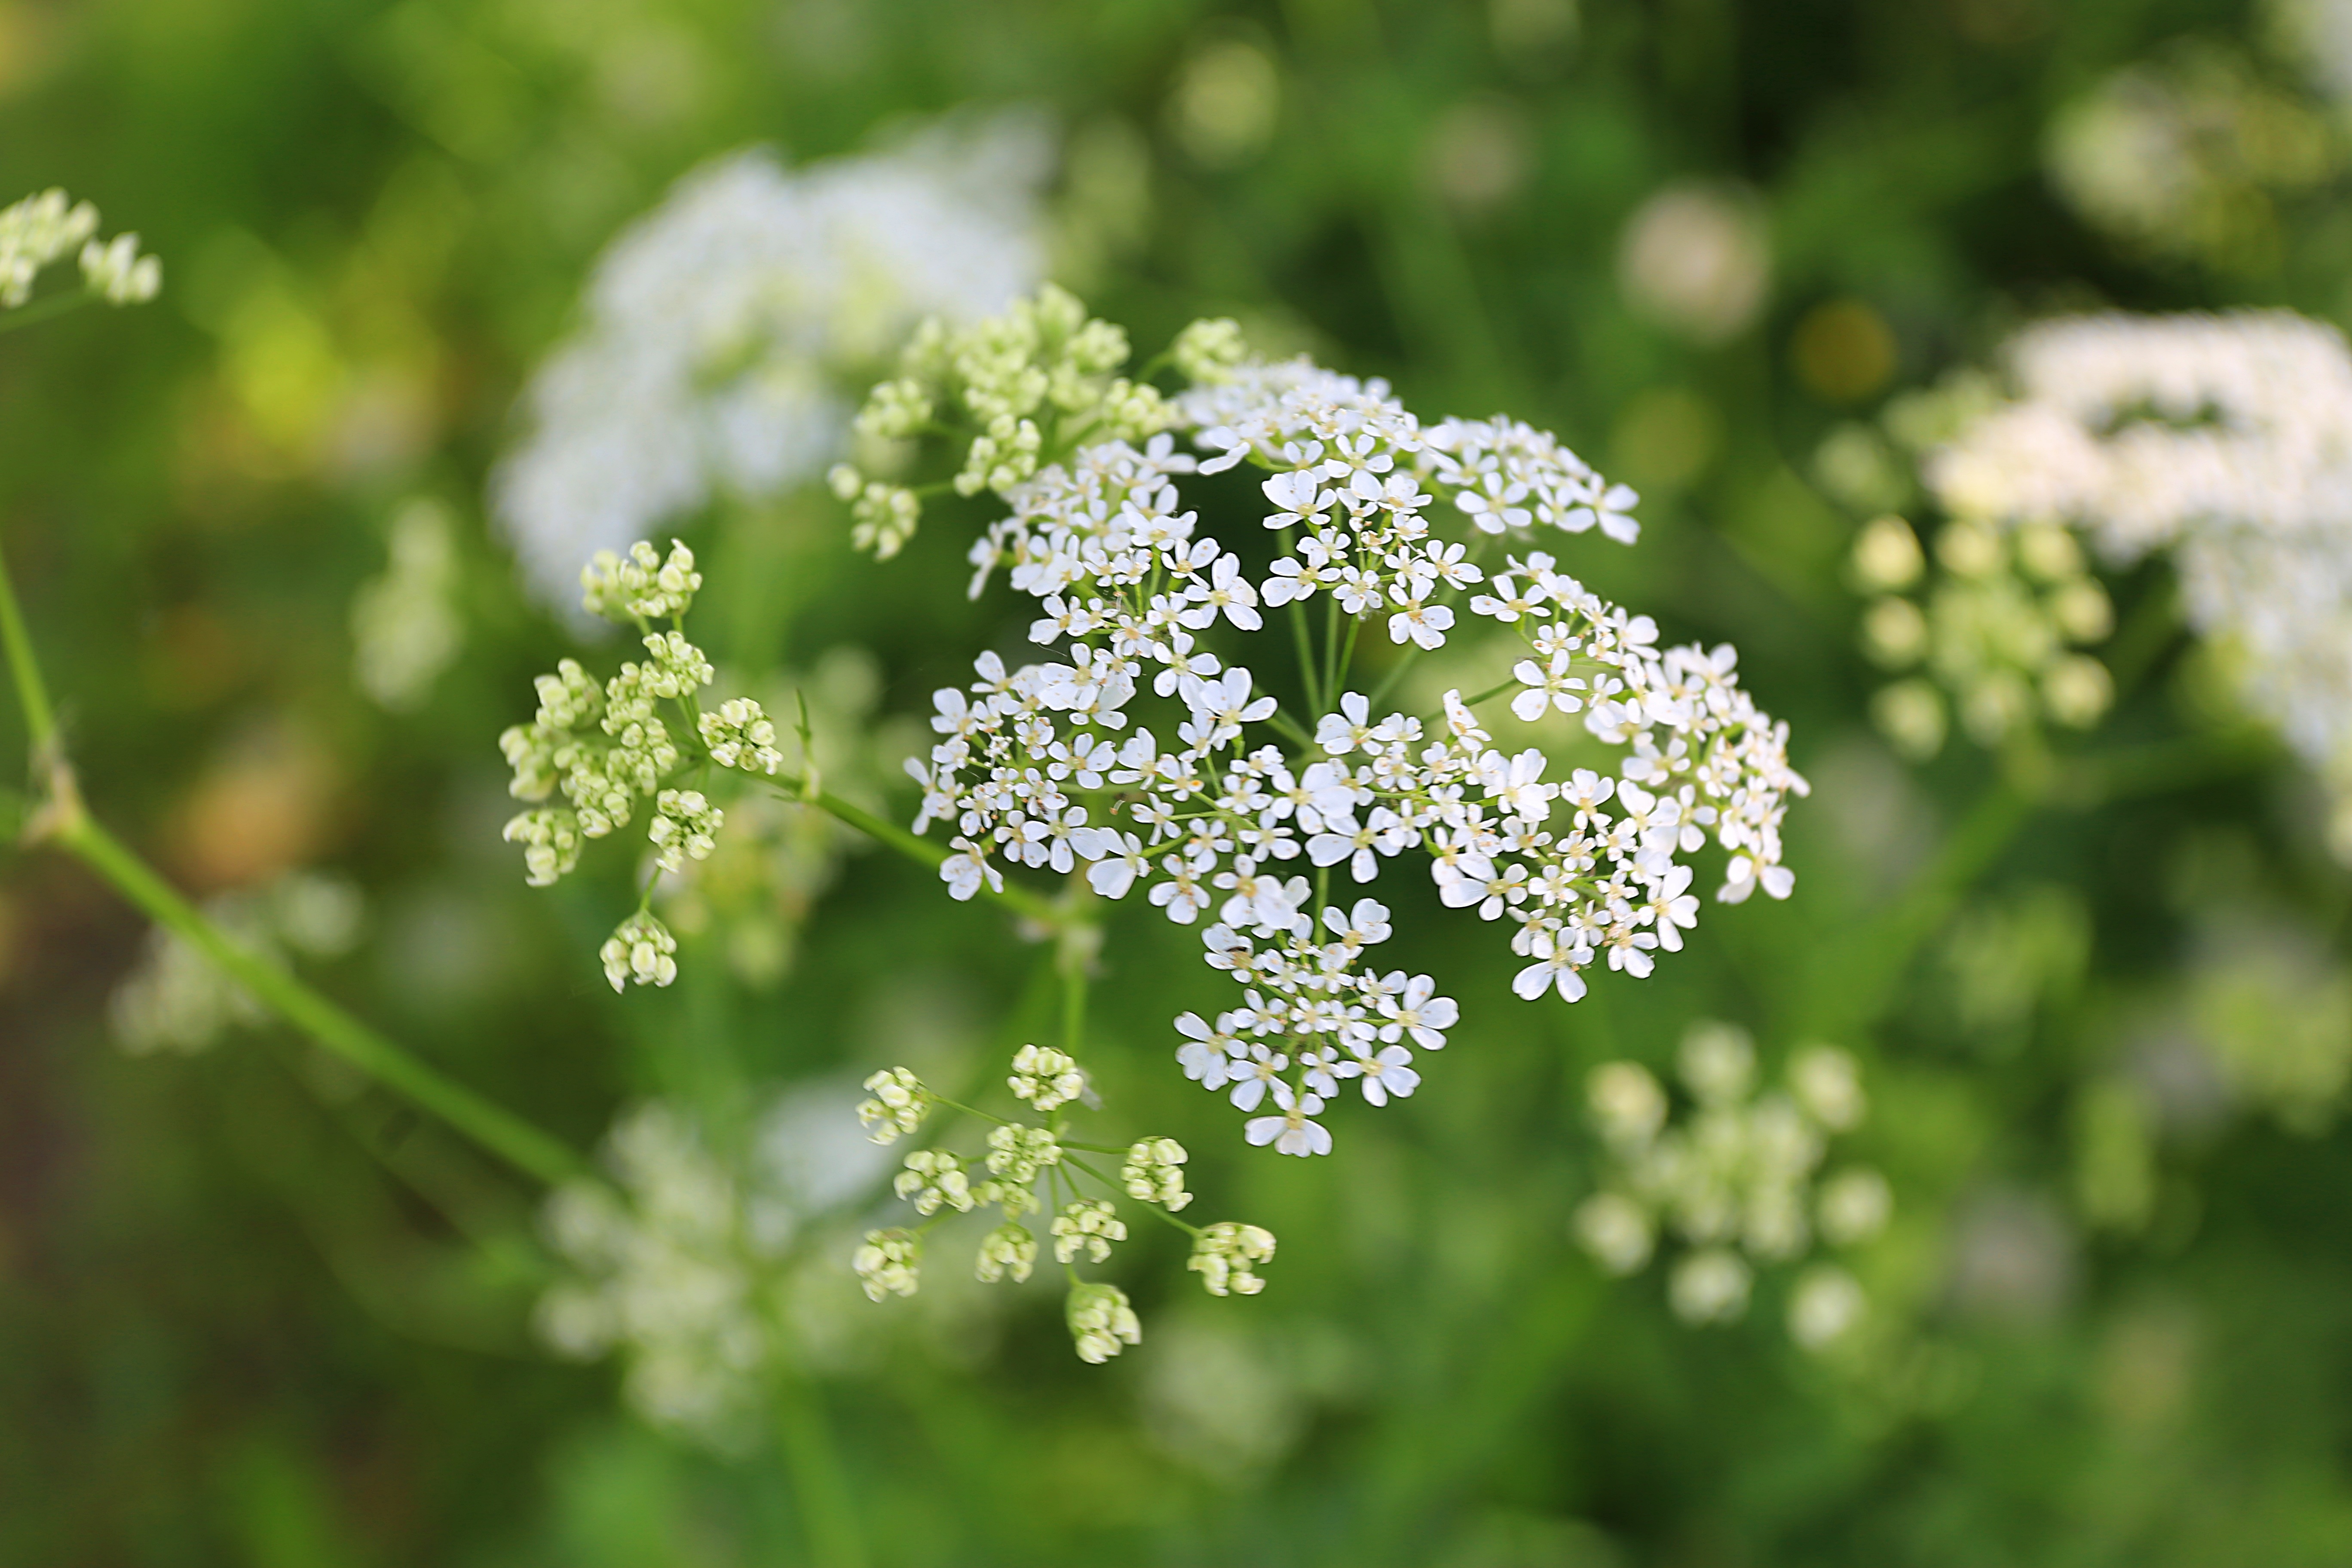
nature, grass, blossom, plant, sun, meadow, flower, photo, summer, green, herb, produce, macro, nostalgia, botany, closeup, flora, heat, wildflower, wild flowers, outdoors, bright, memories, beauty, beautiful, june, yarrow, harmony, delight, living nature, macro photography, summer flowers, handsomely, anthriscus, flowering plant, cow parsley, exhilarating, land plant, apiales, parsley family, cicely